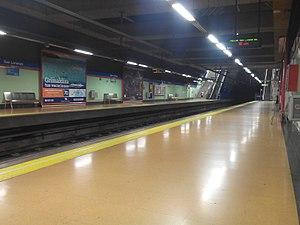
San Lorenzo est une station de la ligne 4 du métro de Madrid, en Espagne.